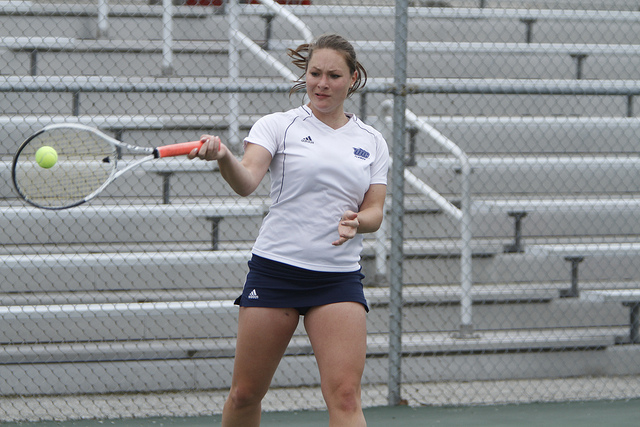
một người phụ nữ đang cầm vợt đánh tennis trên sân